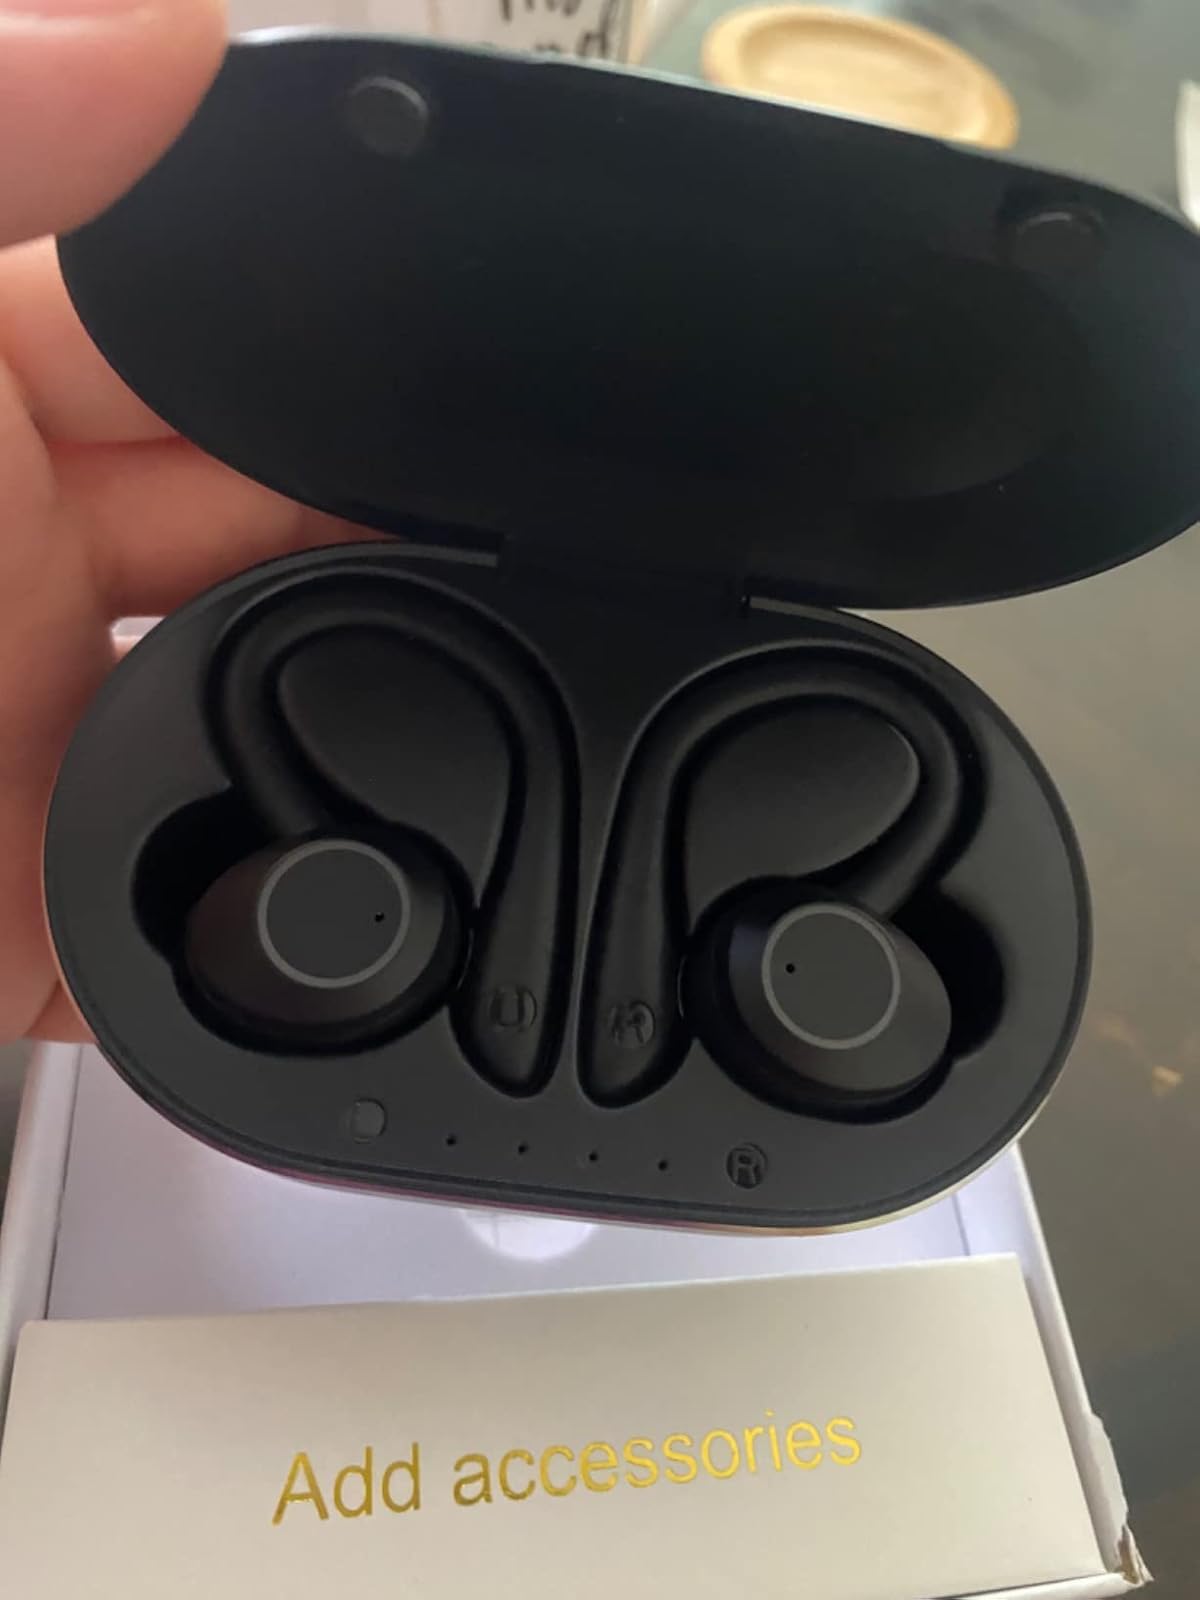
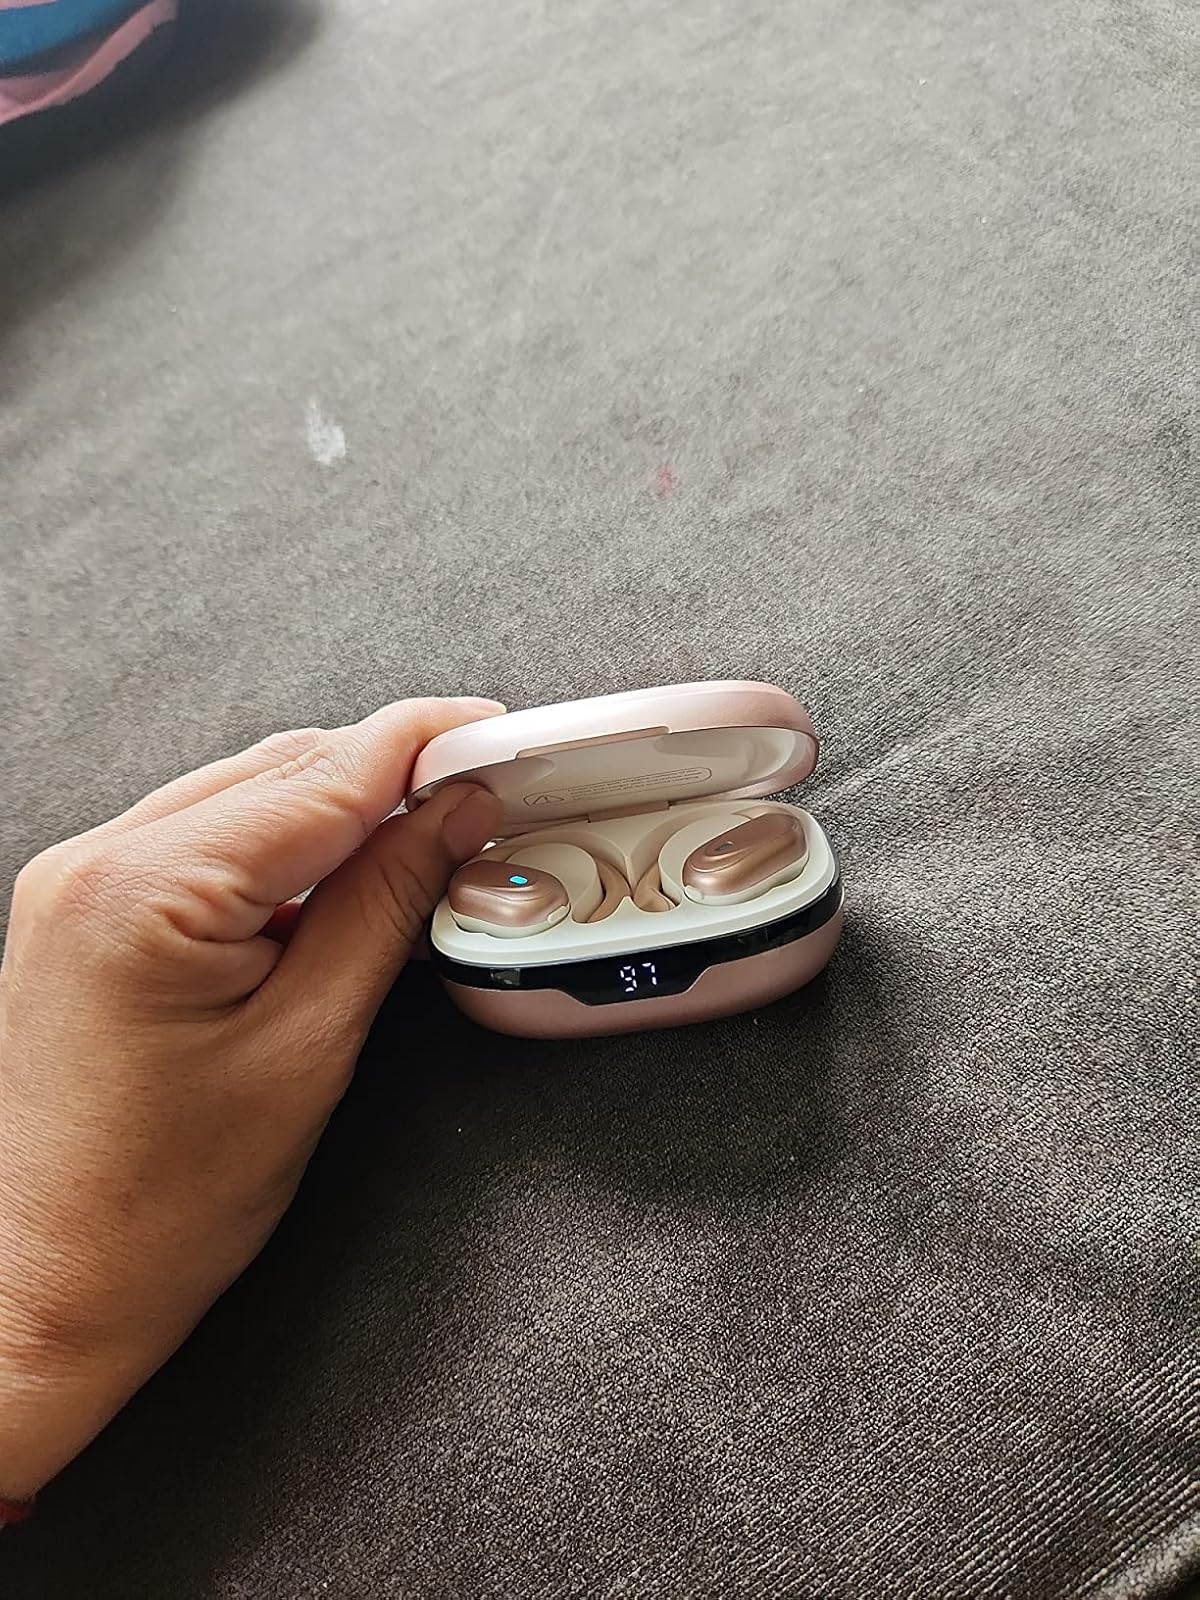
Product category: earbuds
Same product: no